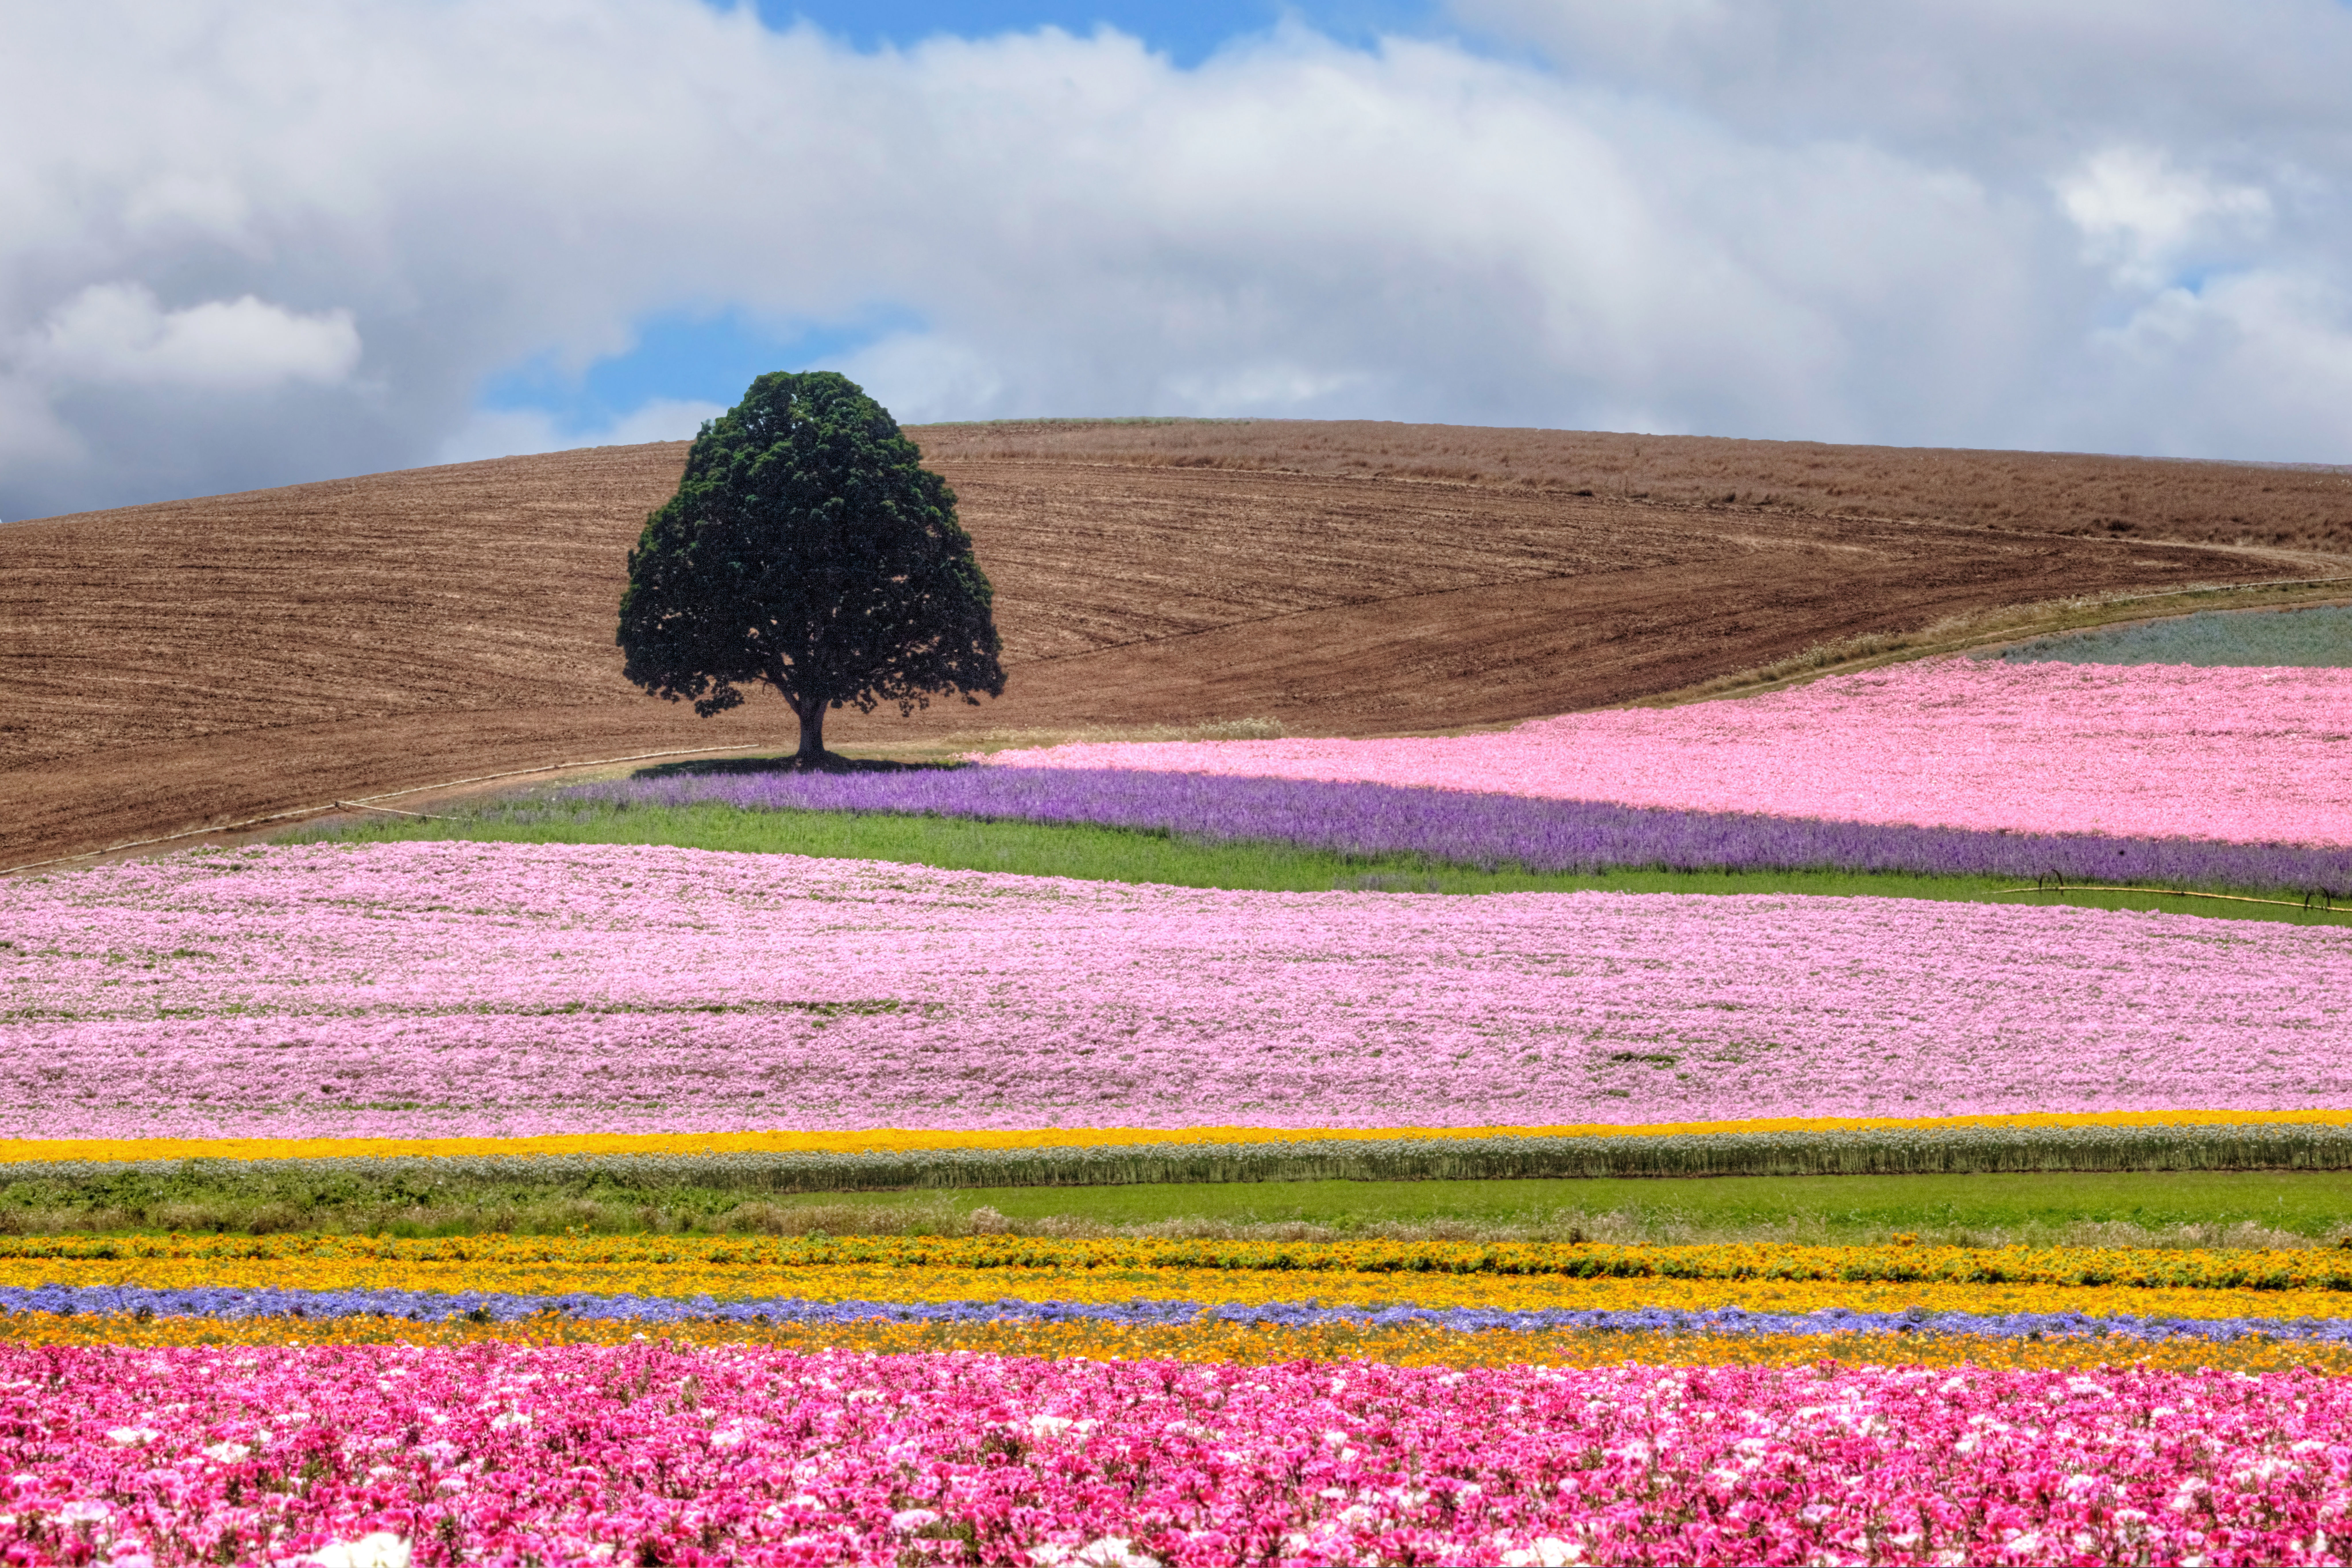
landscape, tree, grass, plant, field, farm, camera, prairie, hill, seed, flower, valley, lens, canon, soil, two, colorful, agriculture, lavender, plain, flowers, eos, cool image, fields, is, grassland, lone, crops, plateau, mark, ii, 5d, images, usm, i, loop, company, ecosystem, northeast, oregon, ian, sane, silverton, ef100400mm, f4556l, evens, steppe, rural area, flowering plant, grass family, land plant